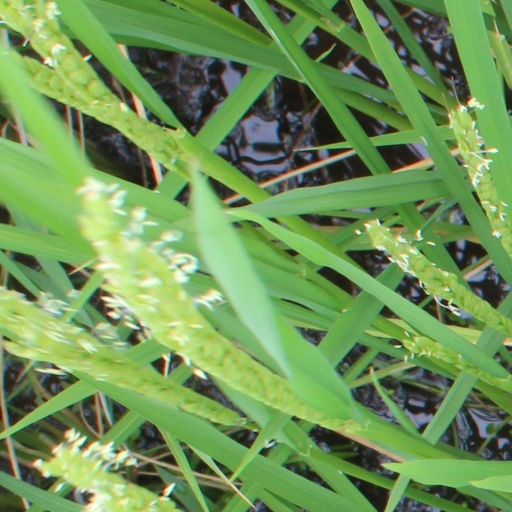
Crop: rice